Astraea

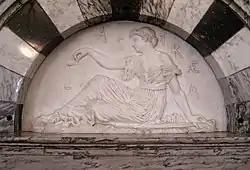
An 1886 bas-relief figure of "Astraea" in the Old Supreme Court Chamber at the Vermont State House.

In ancient Greek religion and mythology, Astraea, also spelled Astrea or Astria, is a daughter of Astraeus and Eos. She is the virgin goddess of justice, innocence, purity, and precision. She is closely associated with the Greek goddess of justice, Dike, the daughter of Zeus and Themis. Astraea is not to be confused with Asteria, the goddess of the stars and the daughter of Coeus and Phoebe.